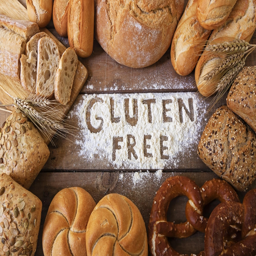
the truth about ingredient finally revealed